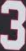
Number: 3